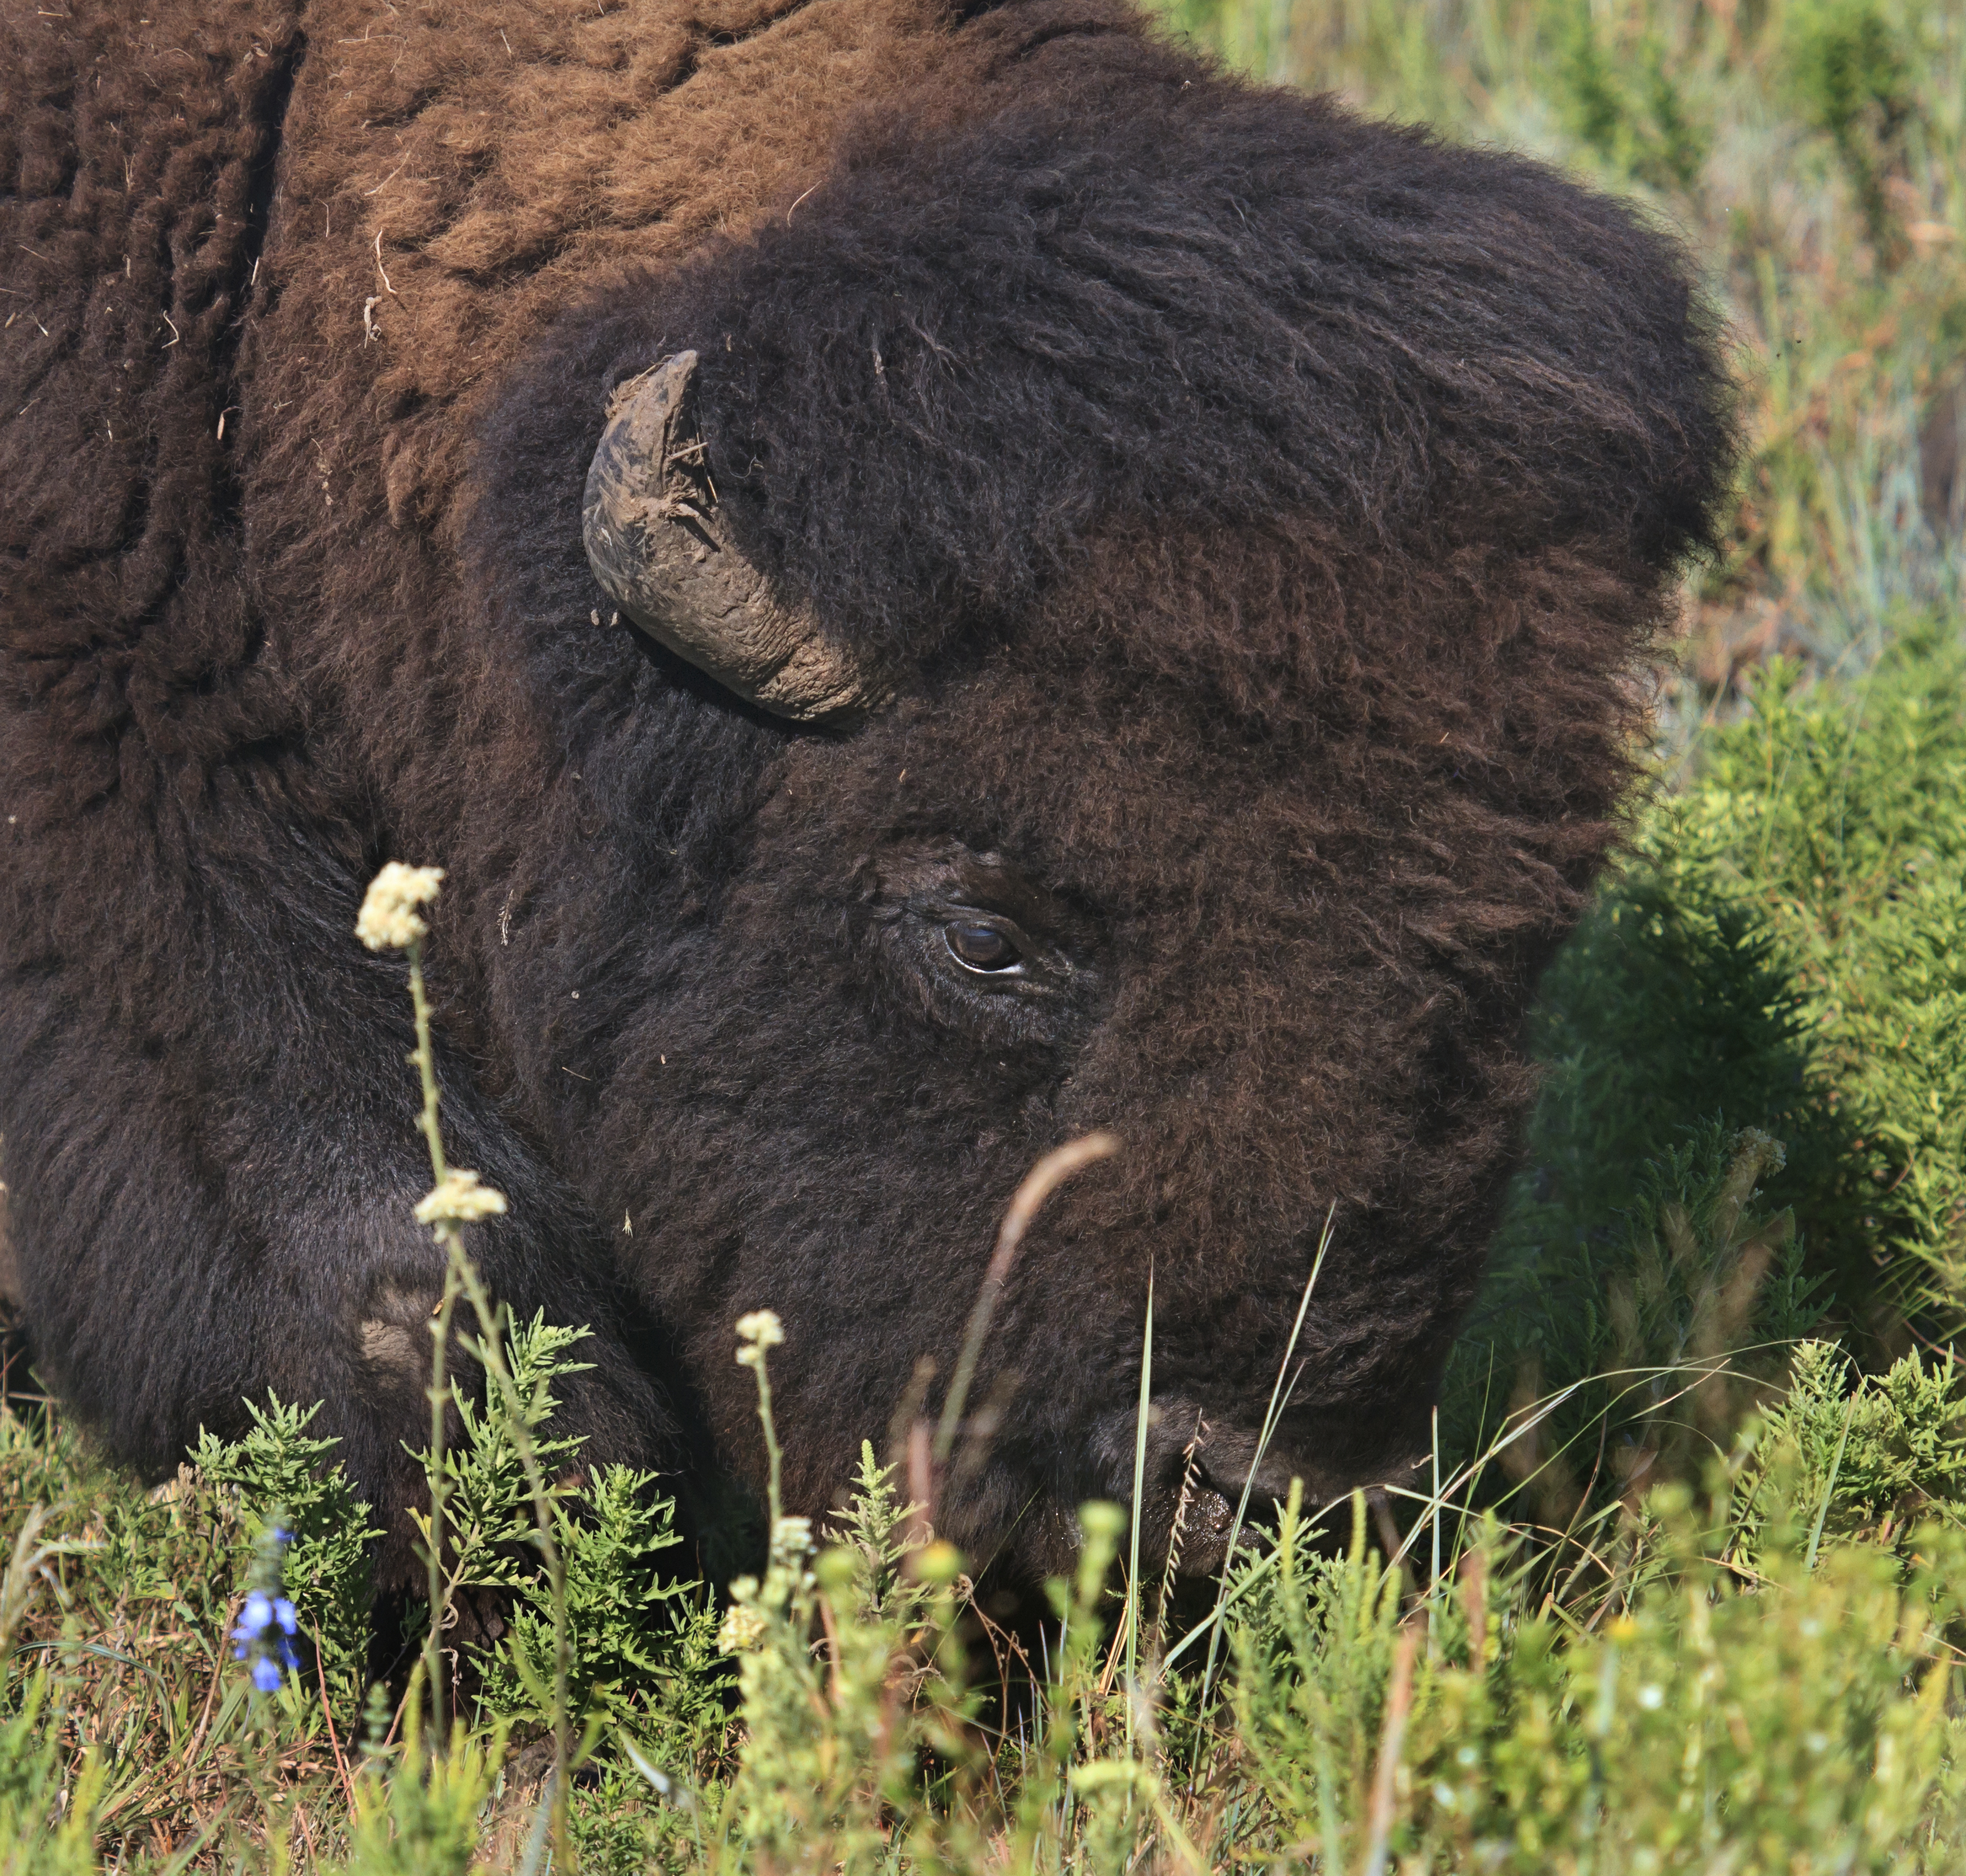
wildlife, pasture, grazing, mammal, fauna, vertebrate, bison, oklahoma, buffalo, larrysmith, wichitamountains, cattle like mammal, cow goat family, muskox